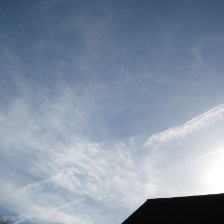
Cloud type: Contrail